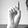
ASL letter: D